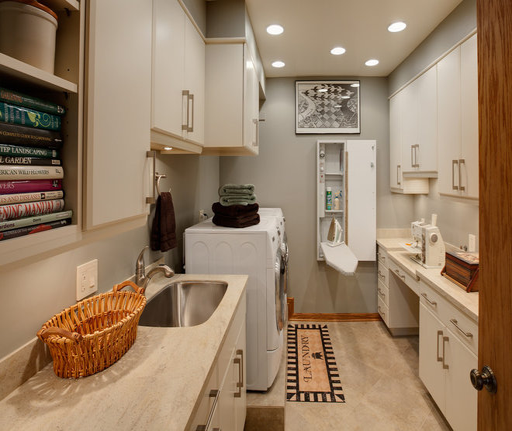
ways to make the most of your laundry room